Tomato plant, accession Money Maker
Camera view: bottom (45 deg); turntable rotation: 150 degrees
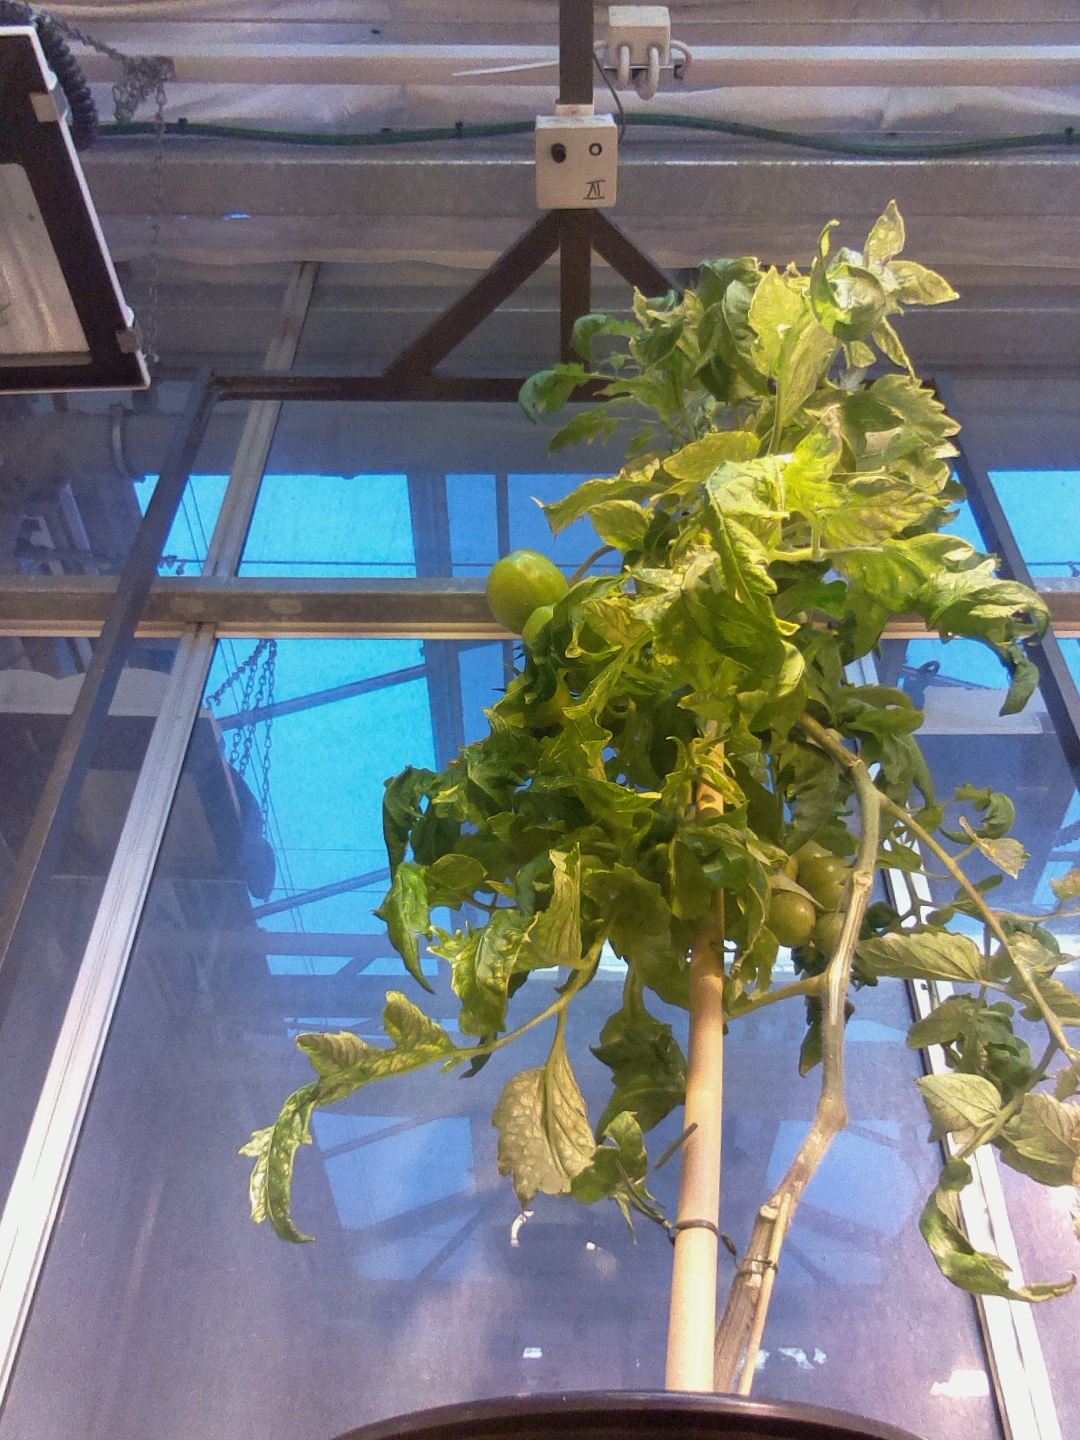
BBCH growth stage 79: 90% -100% of final fruit size